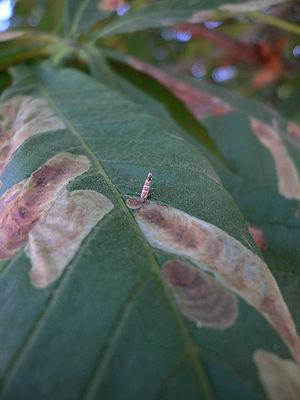
Cameraria ohridella est une espèce de lépidoptères de la famille des Gracillariidae, de la sous-famille des Lithocolletinae, originaire des Balkans.